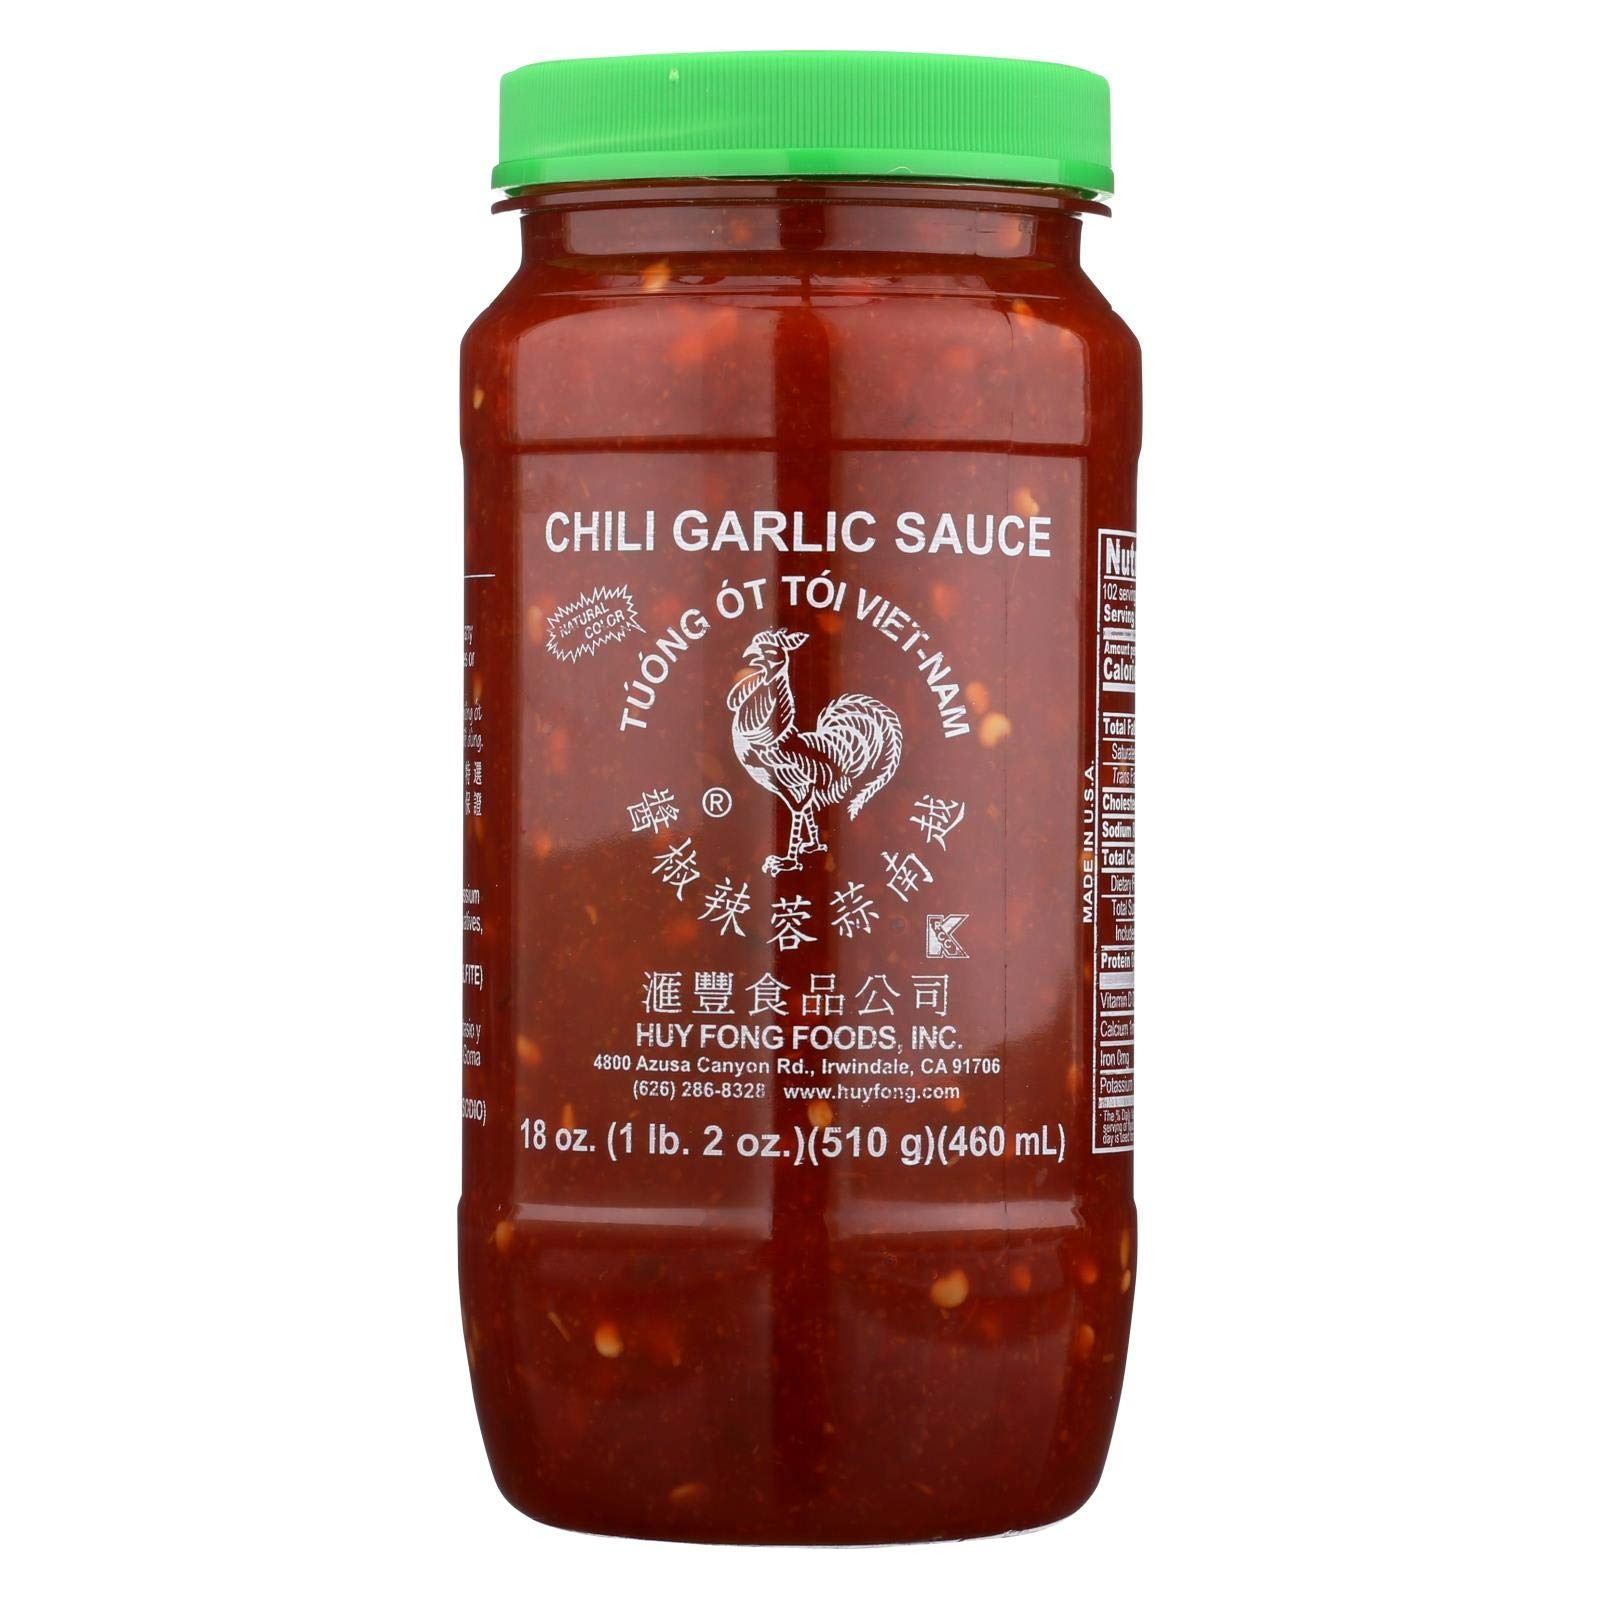
Item Name: Huy Fong Sauce Chili Garlic 18oz
Value: 216.0
Unit: Fl Oz

Price: 10